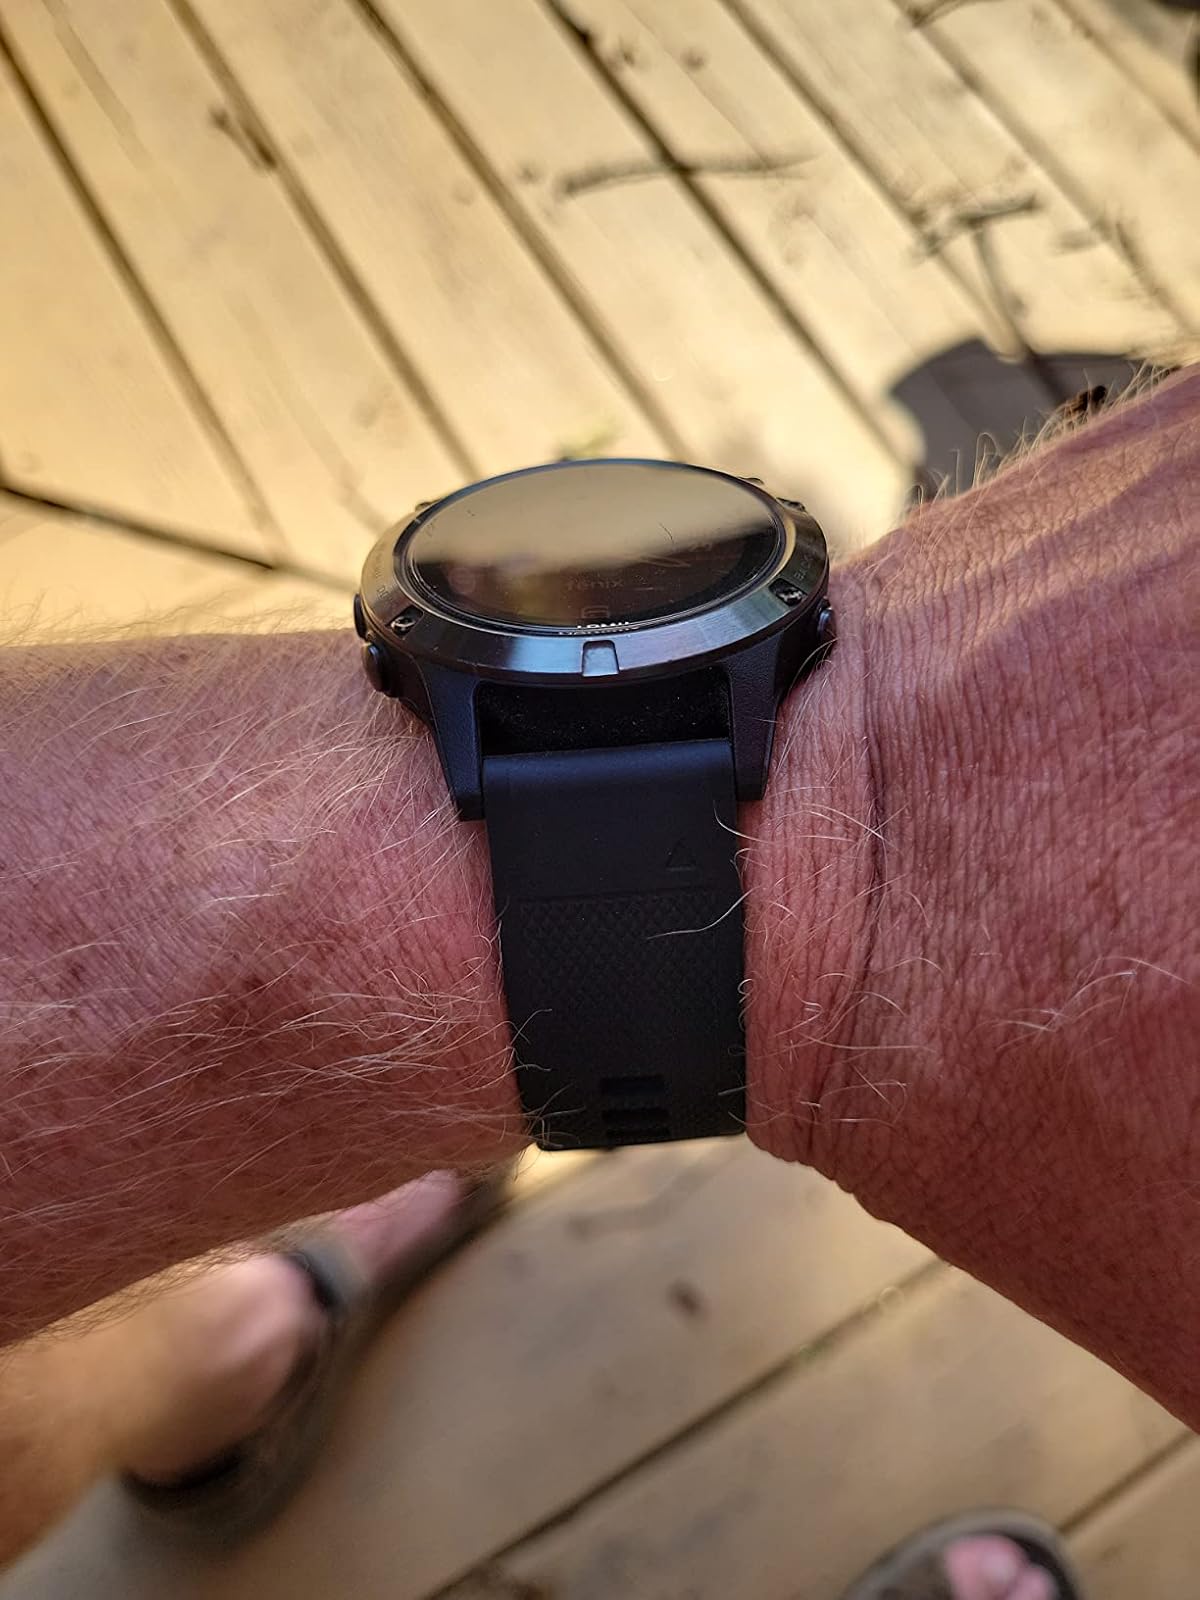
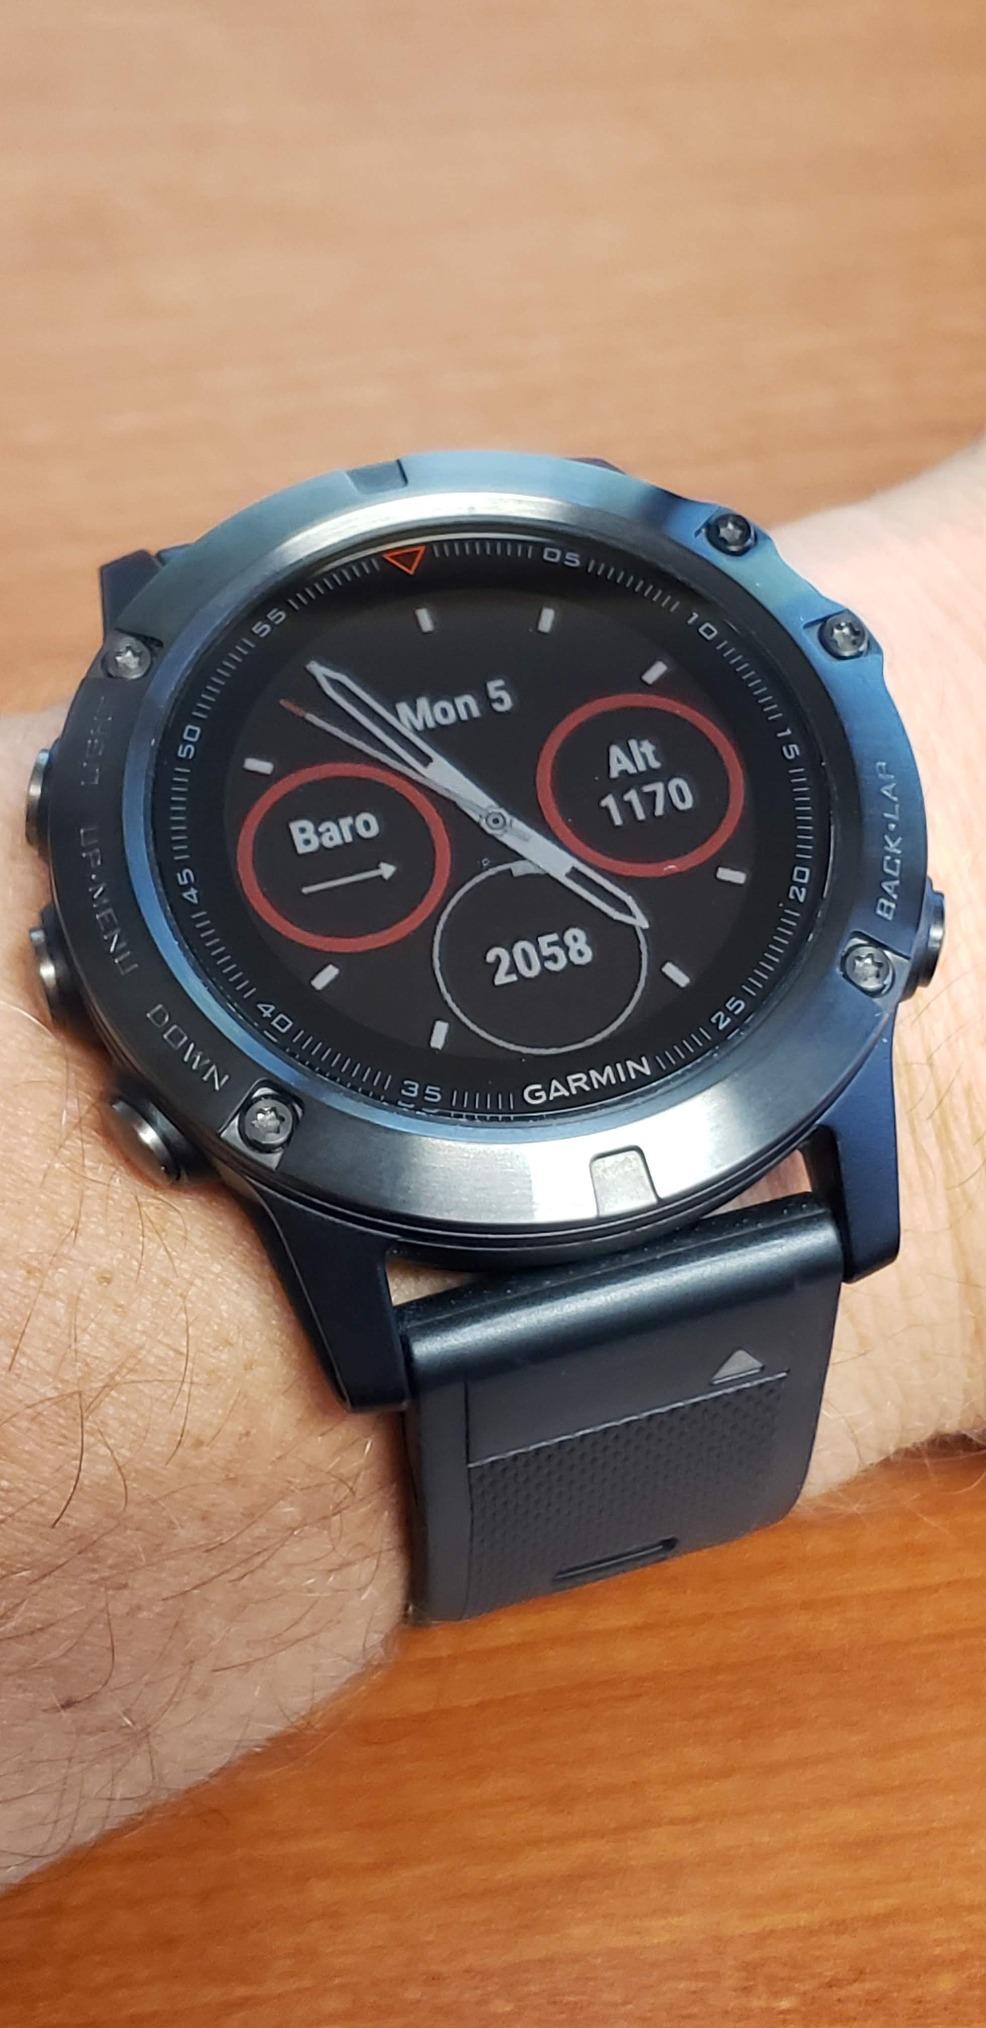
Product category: smartwatch
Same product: no